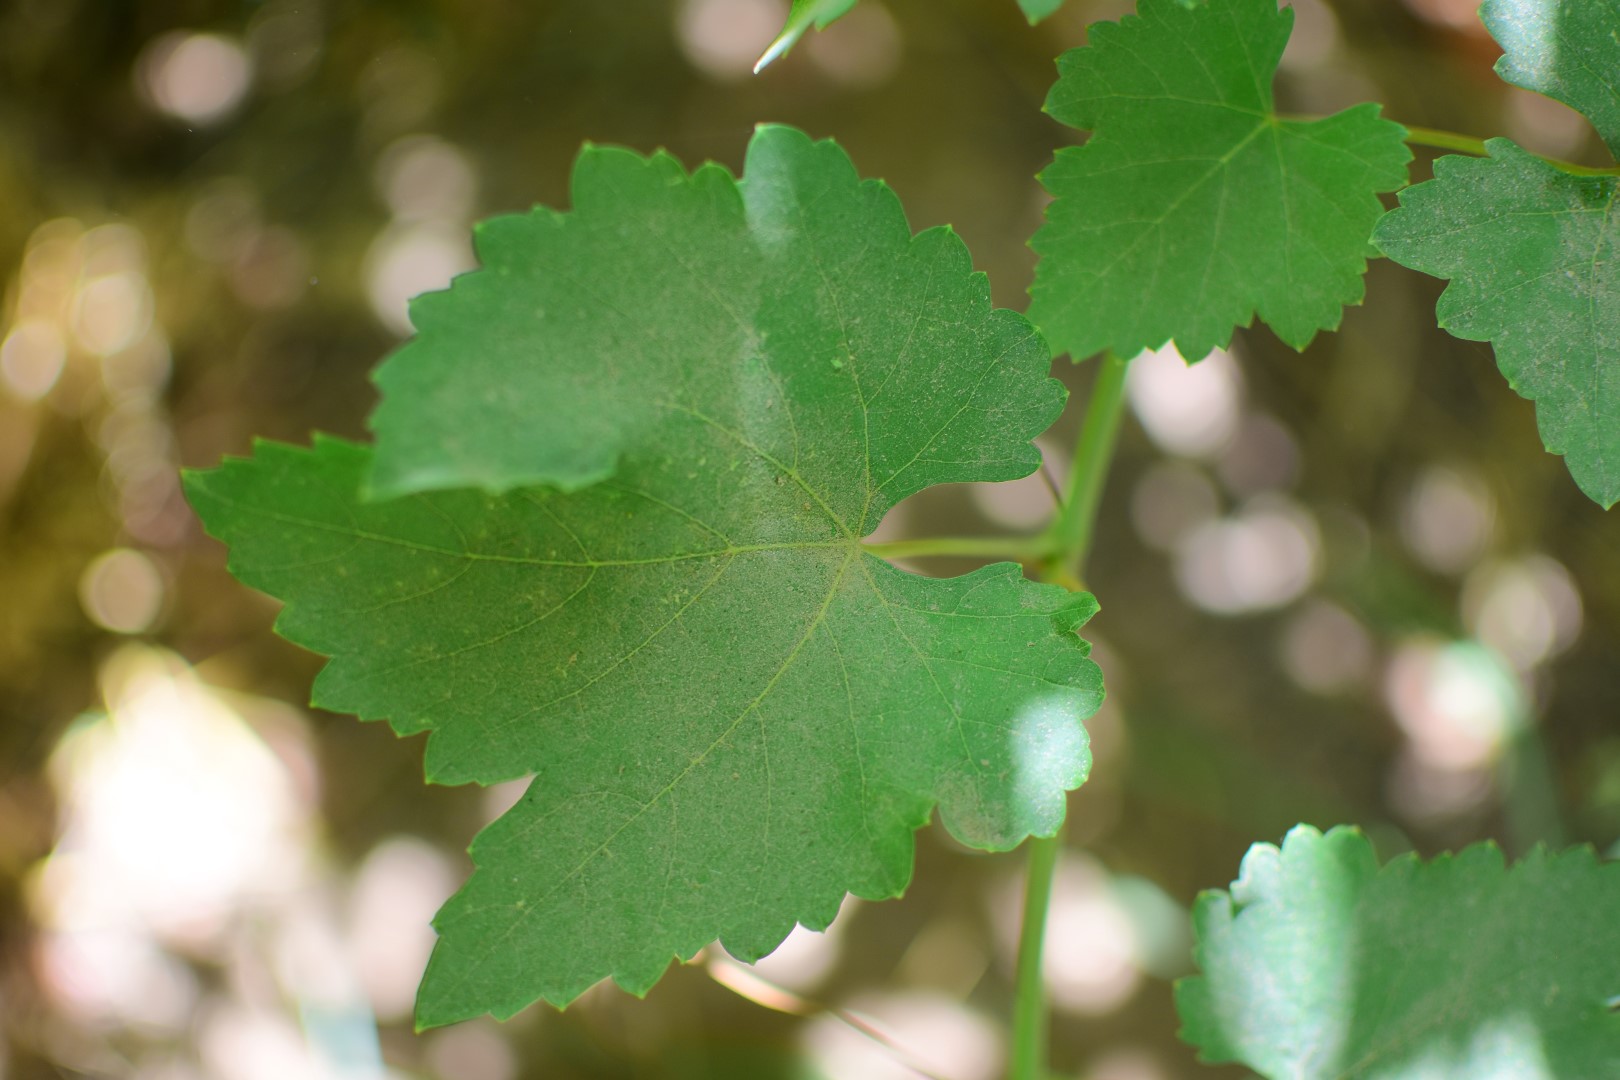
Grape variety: Frinsi